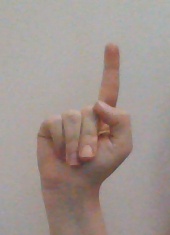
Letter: bb